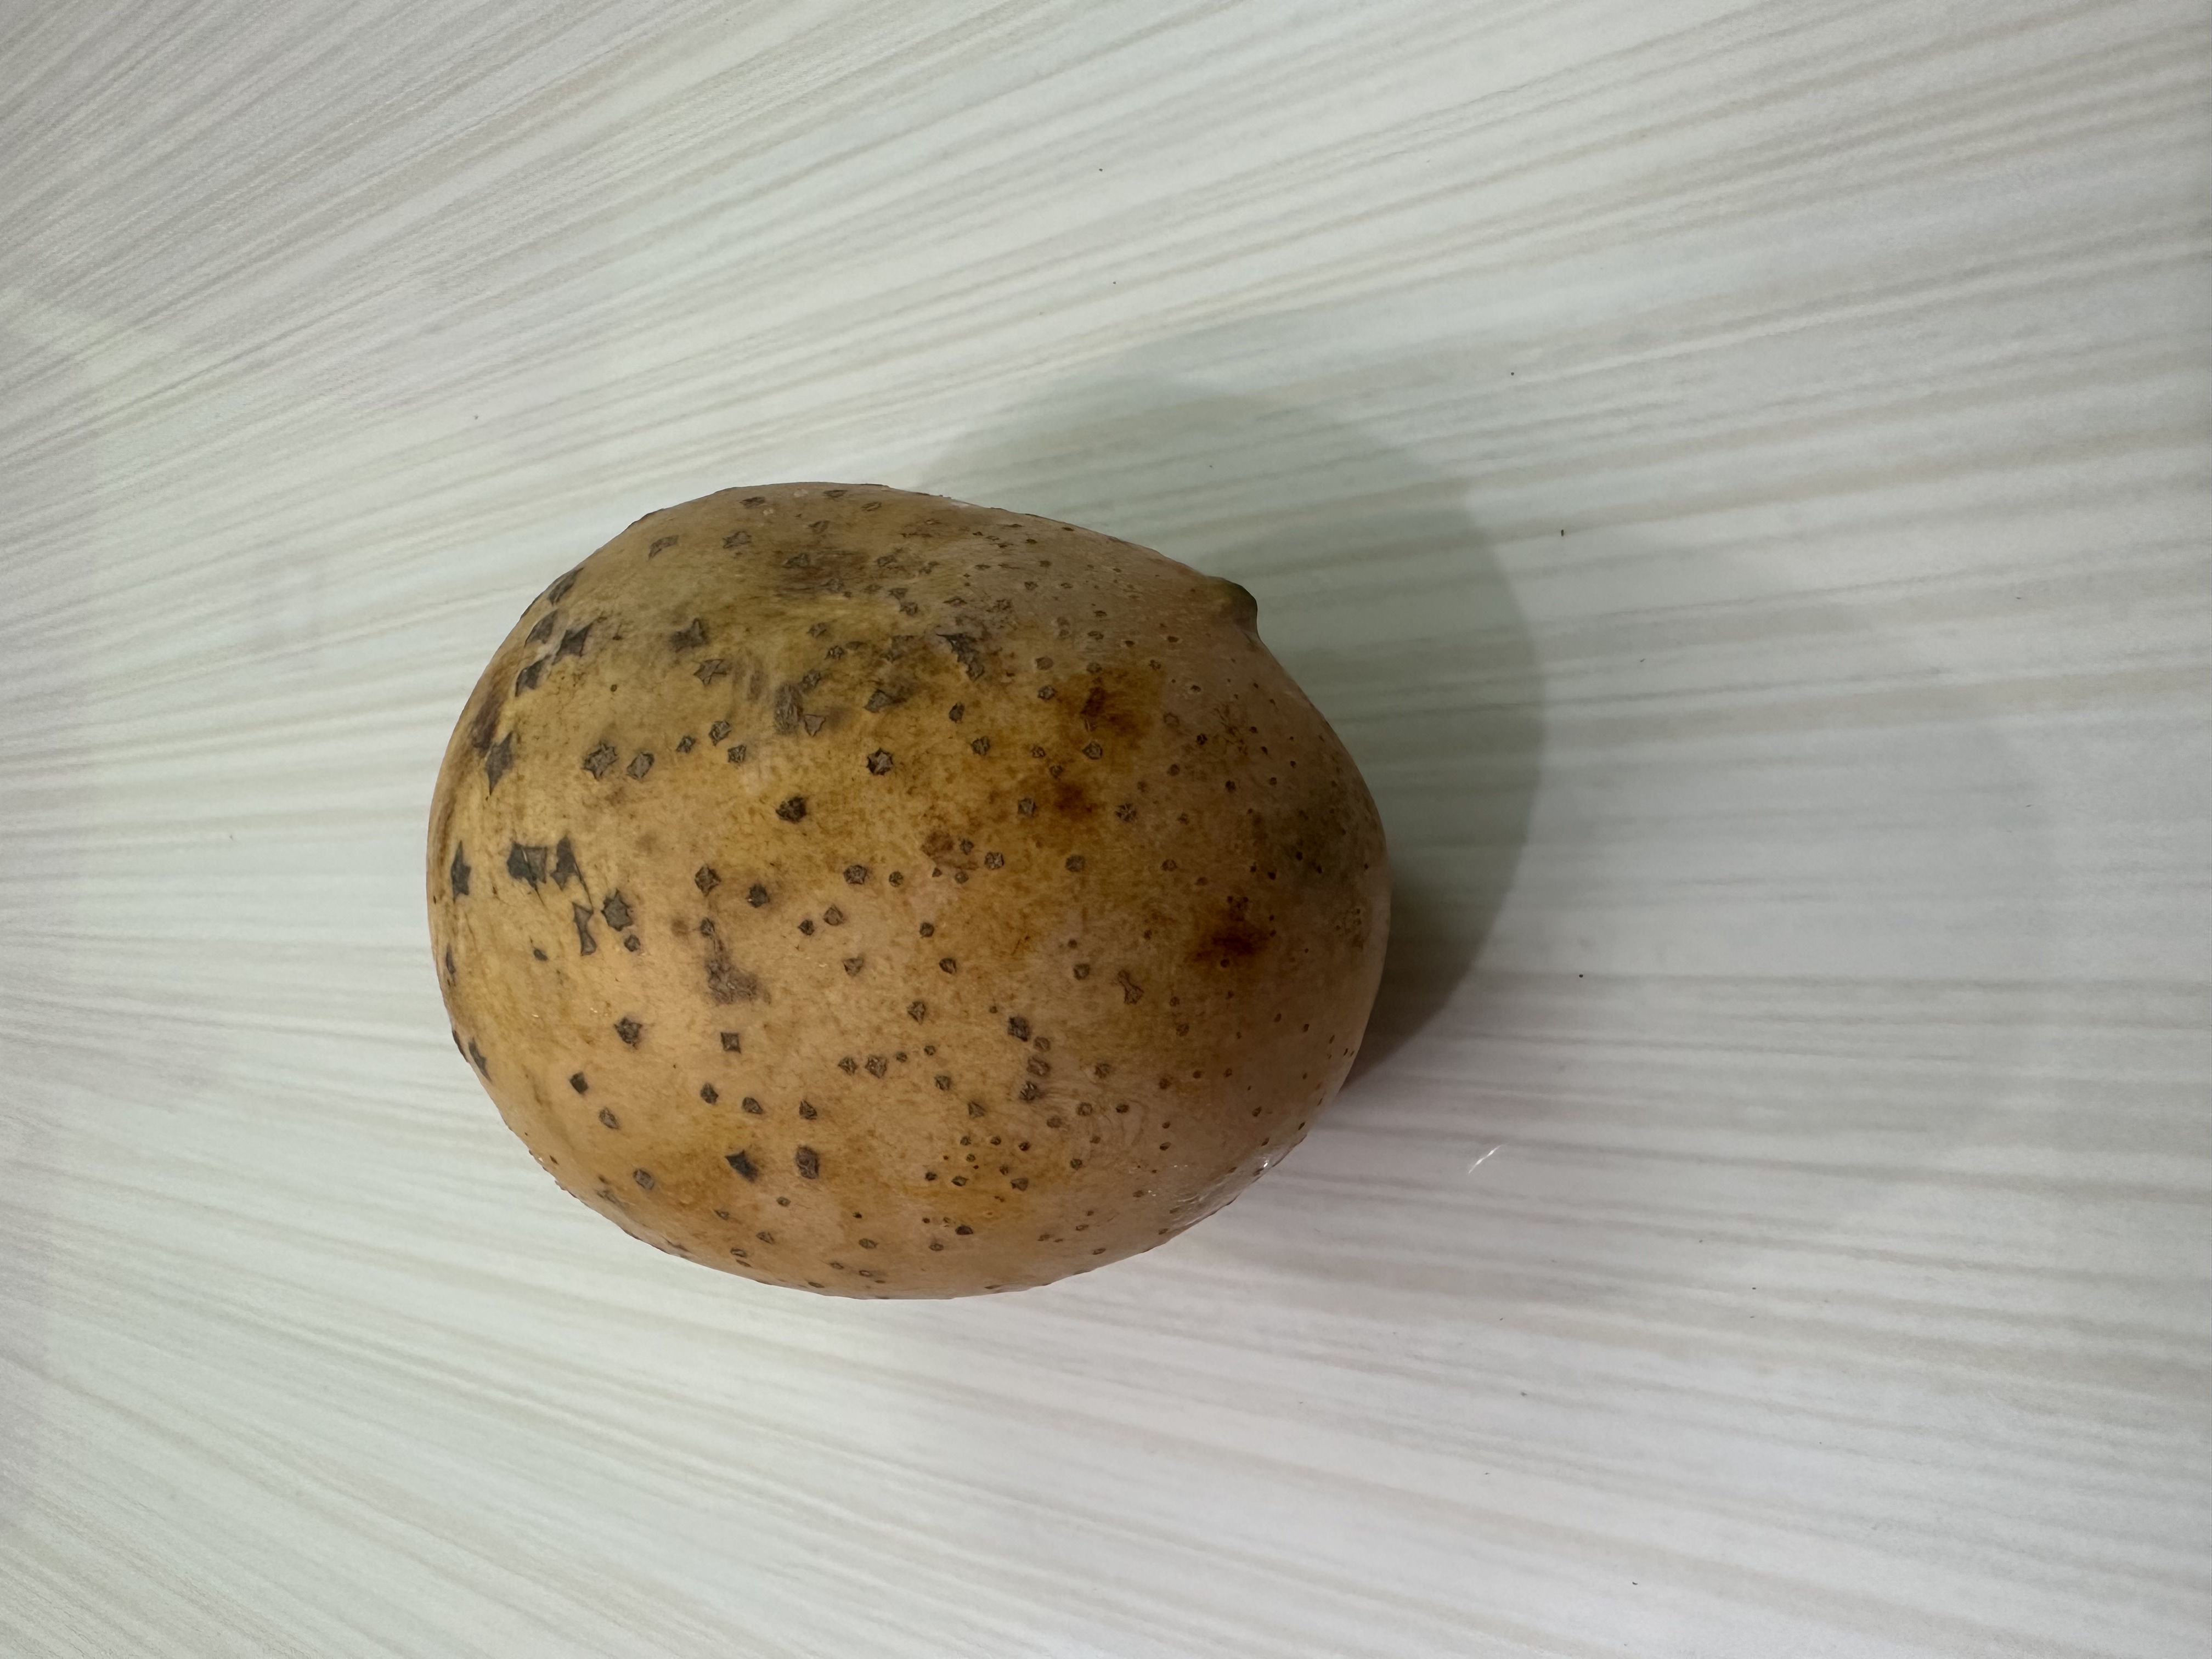
Mango variety: Langra